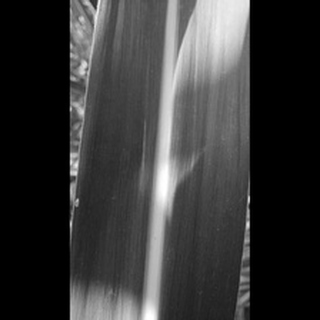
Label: healthy_sugarcane